History of the Jews in Cincinnati

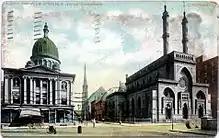
Postcard of St. Paul Episcopal Cathedral (destroyed 1937) and Plum Street Temple

The history of the Jews in Cincinnati occupies a prominent place in the development of Jewish secular and religious life in the United States. Cincinnati is not only the oldest Jewish community west of the Allegheny Mountains but has also been an institutional center of American Reform Judaism for more than a century. "The Israelite", the oldest American Jewish newspaper still (2019) being published, began publication in Cincinnati in 1854.